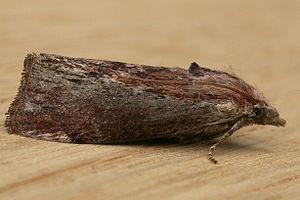
Galleria mellonella - Fausse teigne de la cire (femelle)
La Fausse teigne de la cire est une espèce de lépidoptères de la famille des Pyralidae vivant en Europe. Elle est aussi appelée « gallérie » en France. C'est la seule espèce du genre Galleria.